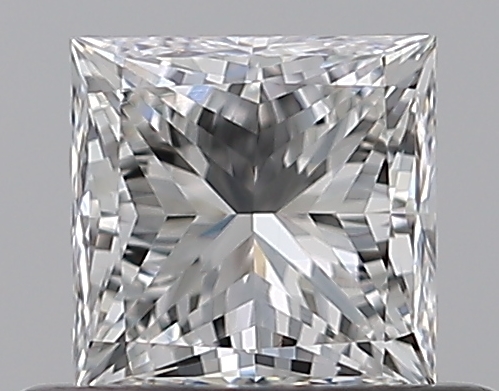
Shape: princess
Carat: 0.5
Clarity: VVS1
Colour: G
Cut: EX
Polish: EX
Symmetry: GD
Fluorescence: N
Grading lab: GIA
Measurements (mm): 4.3 x 4.21 x 3.07